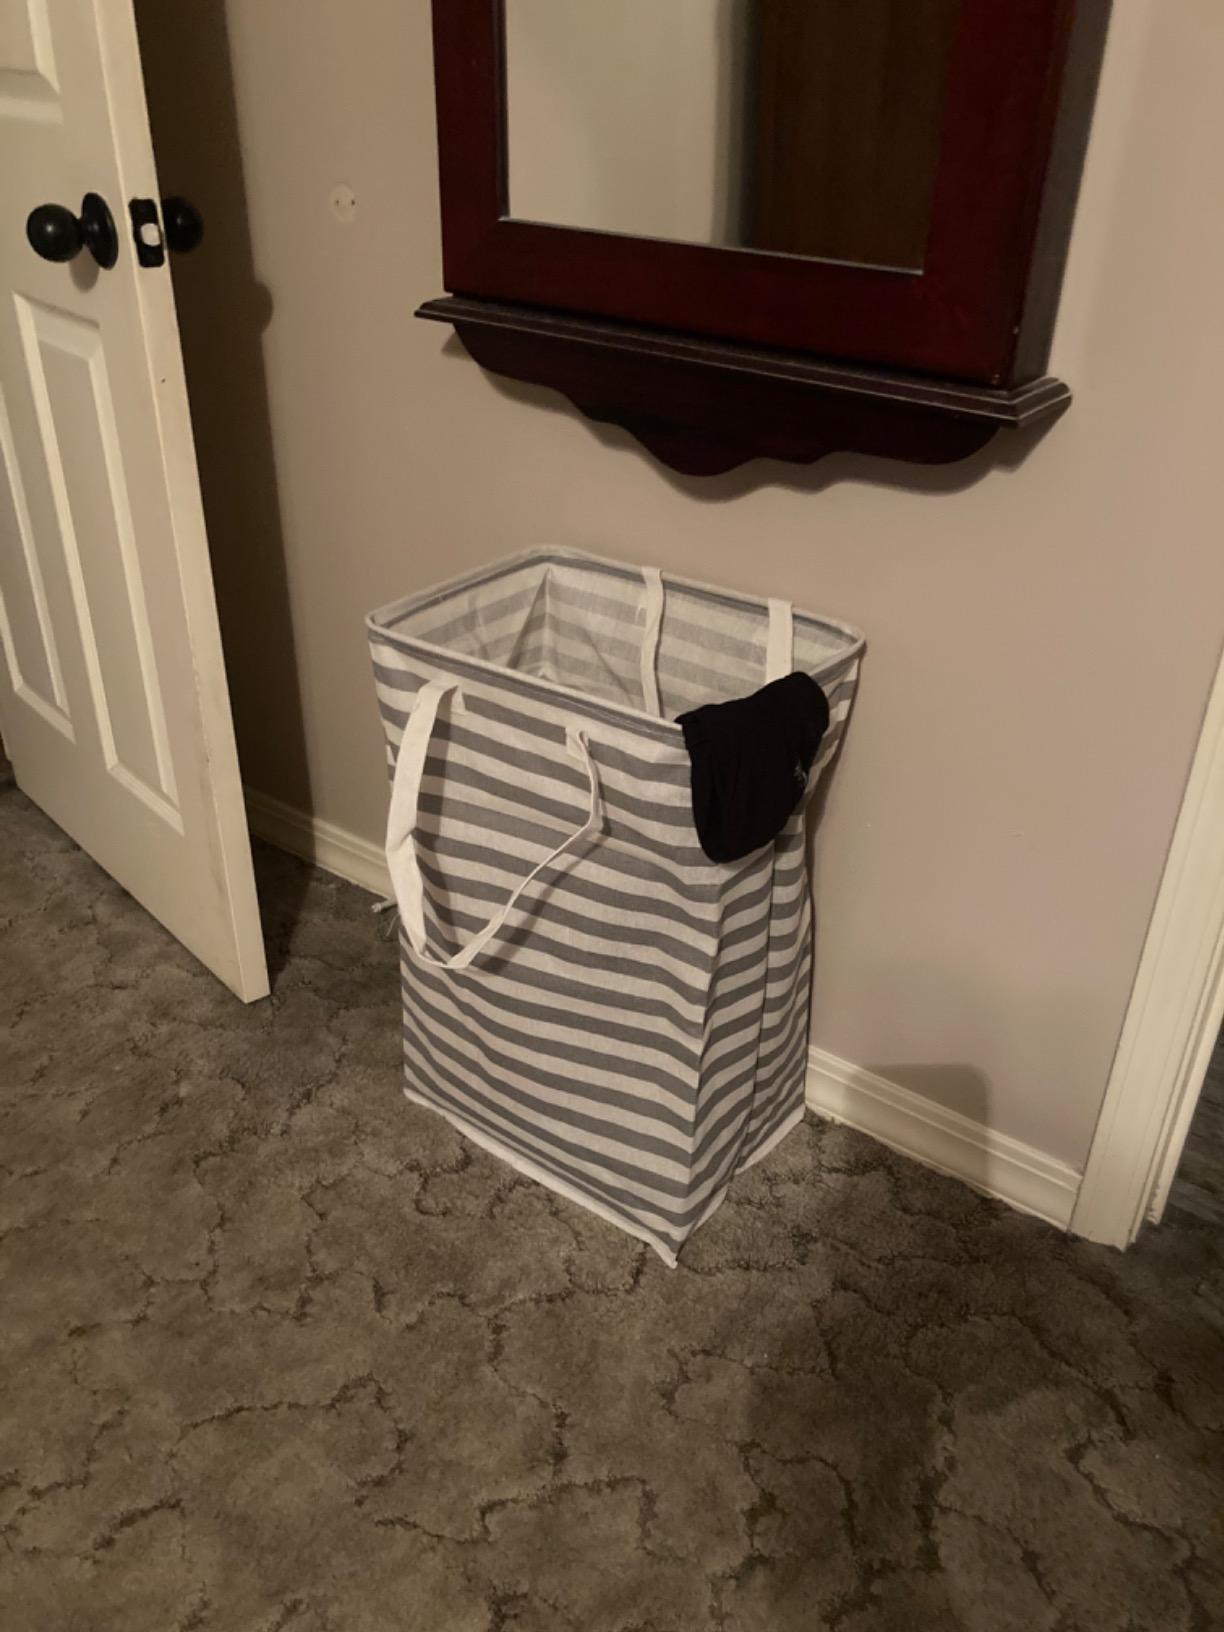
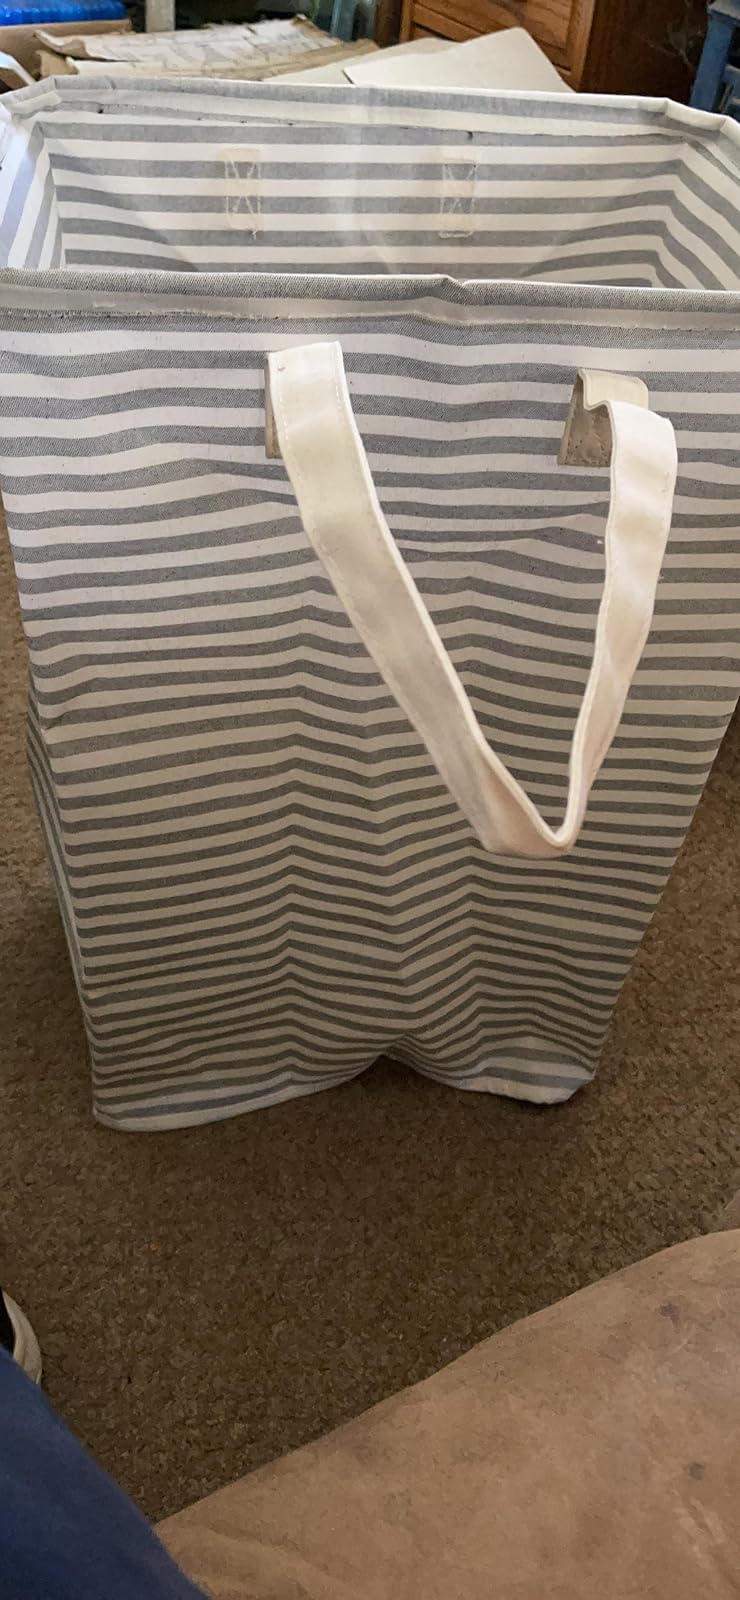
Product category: items_hamper
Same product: no